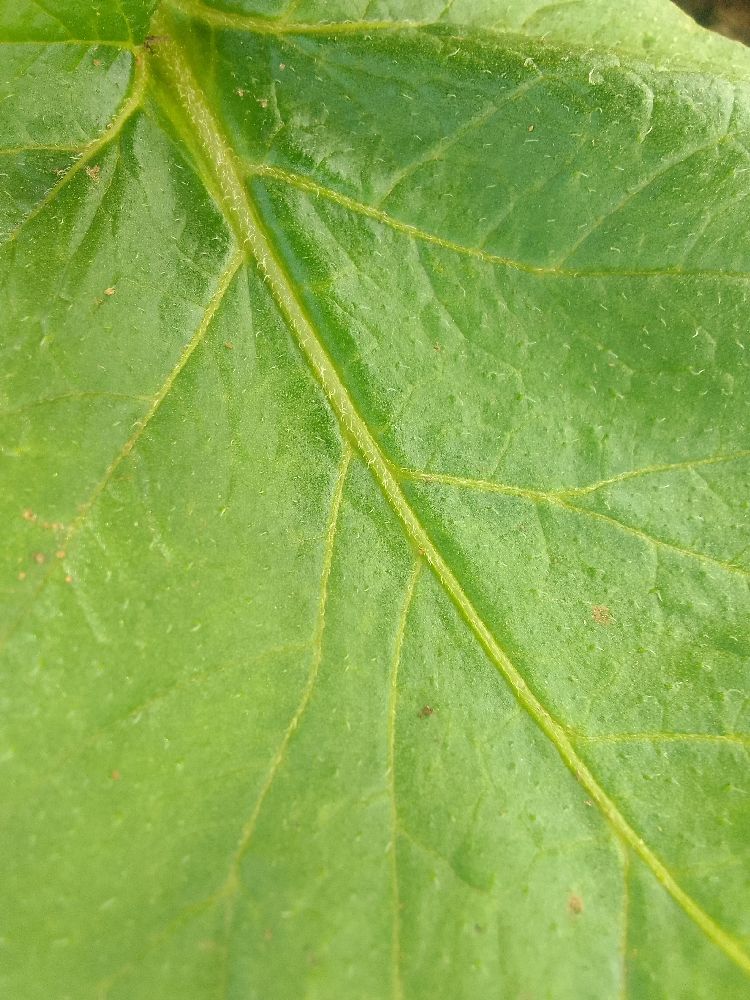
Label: Healthy